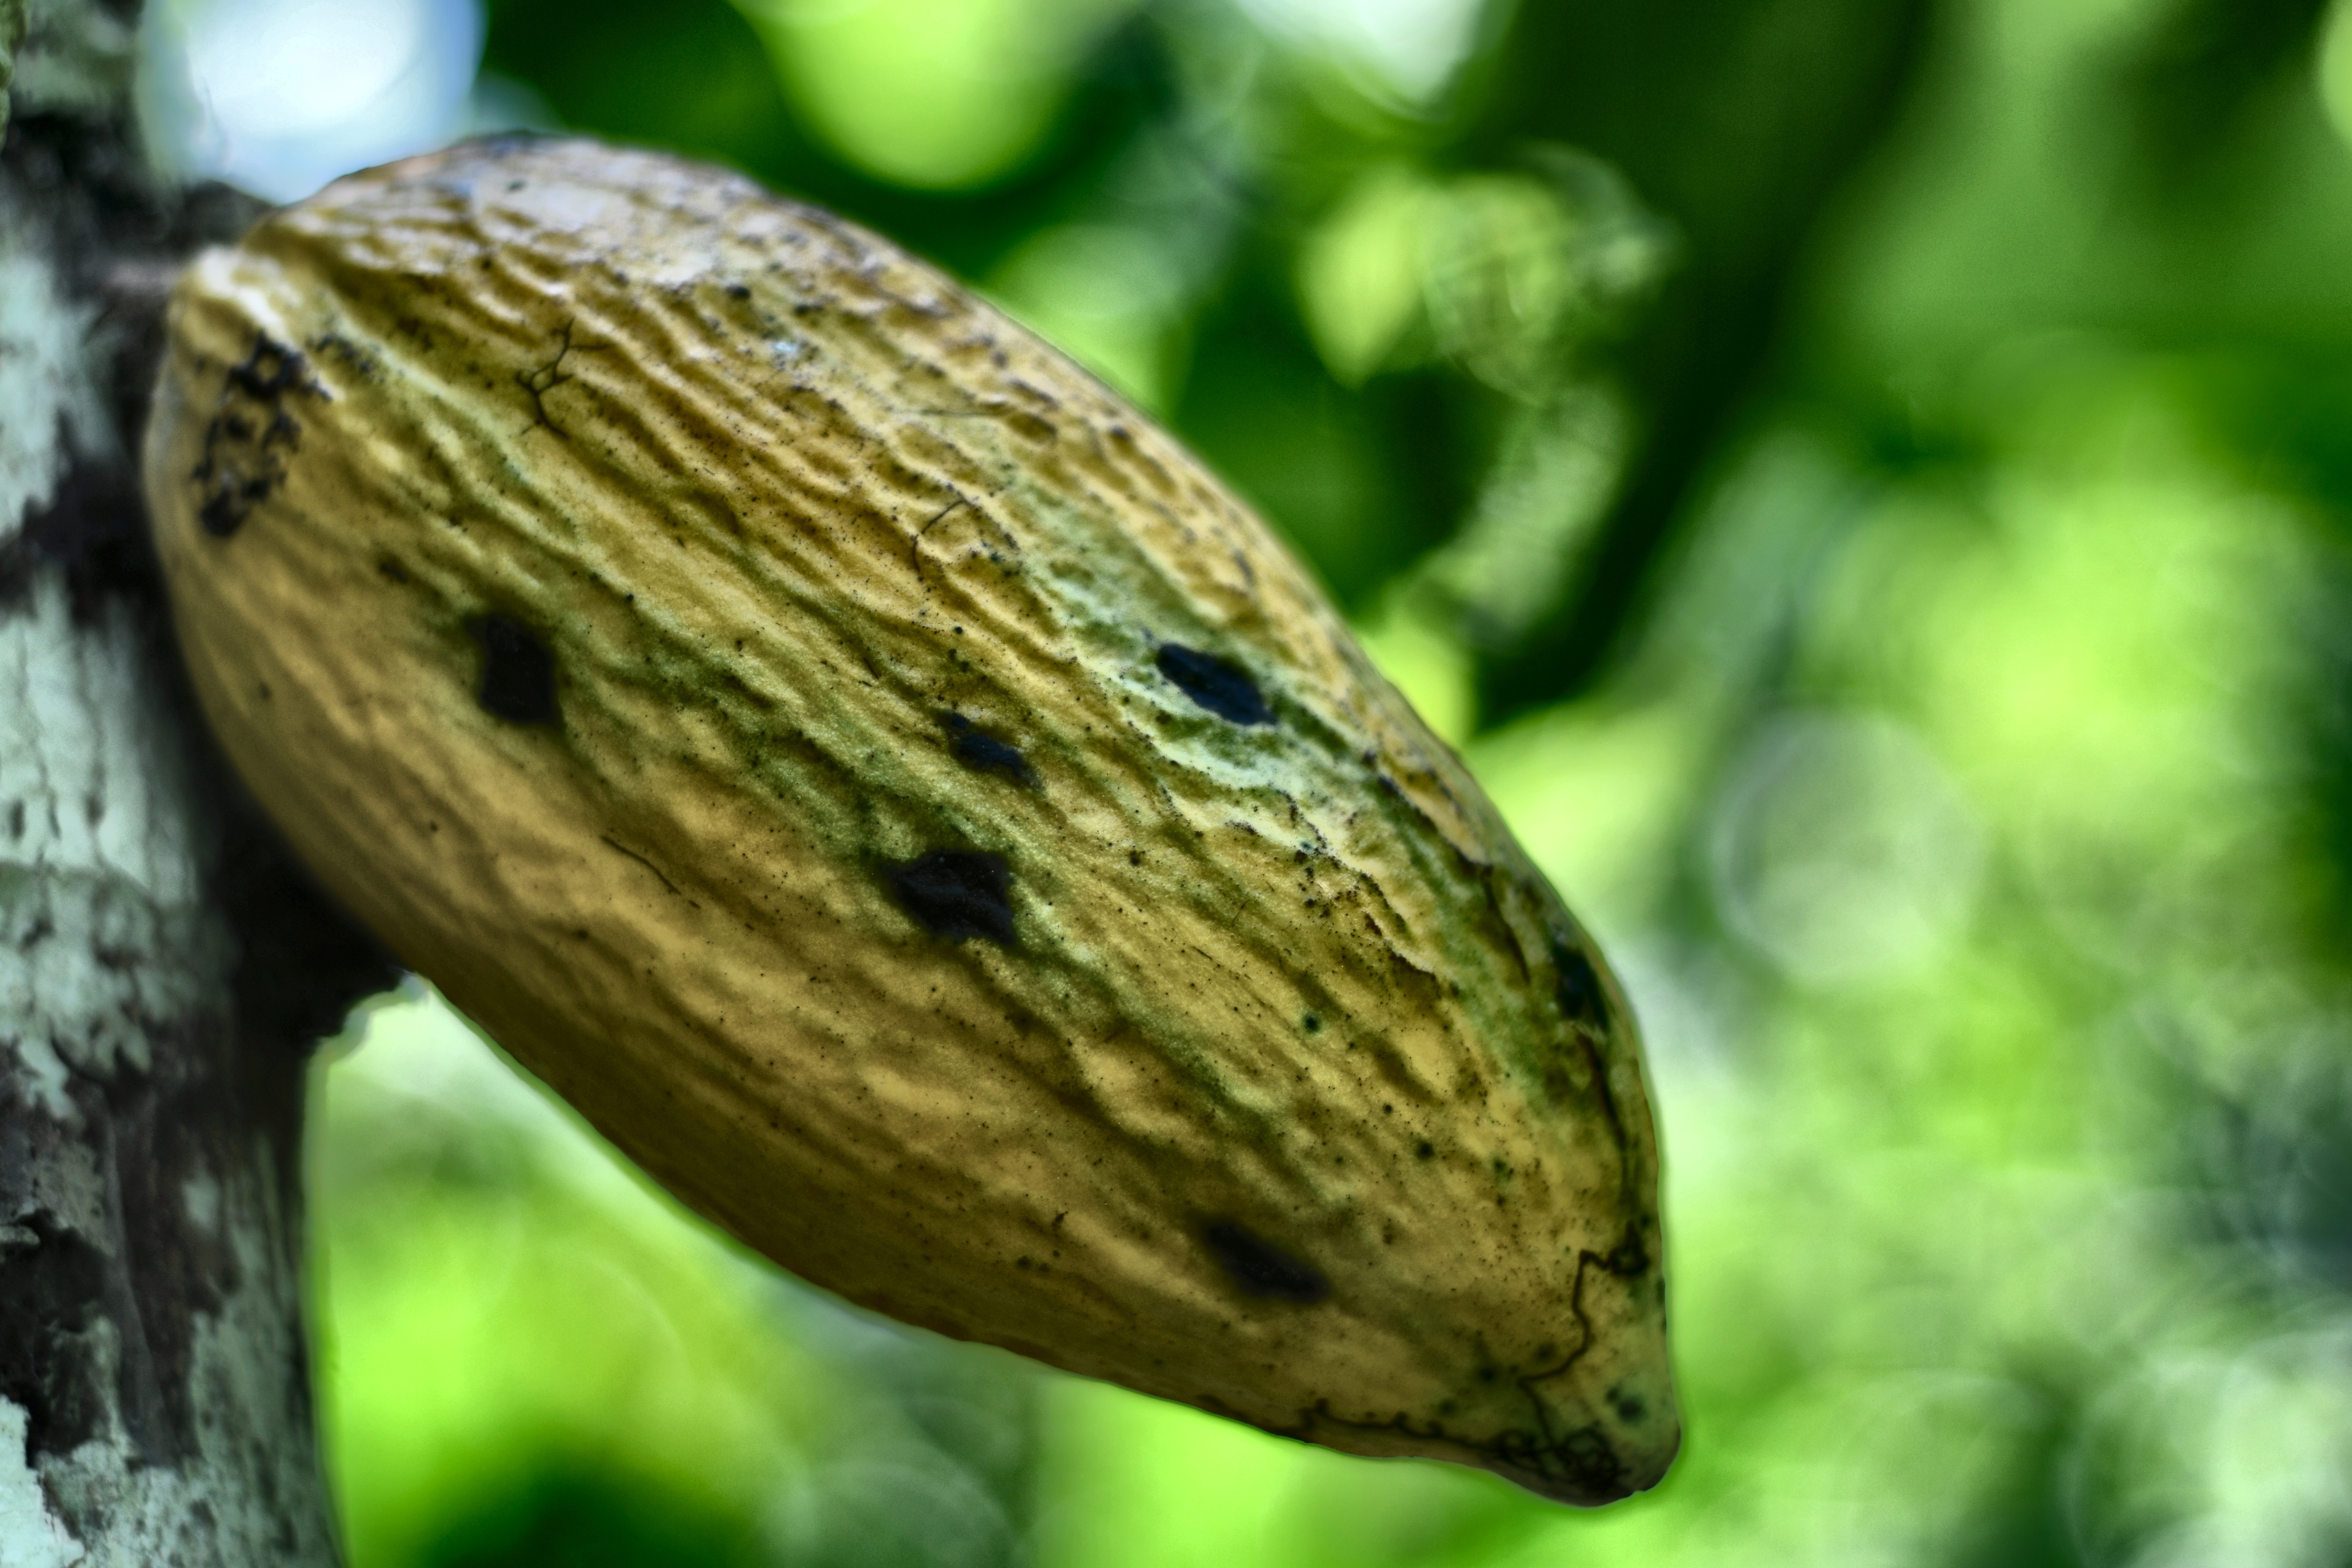
Maturity: mature
Variety: Angoleta